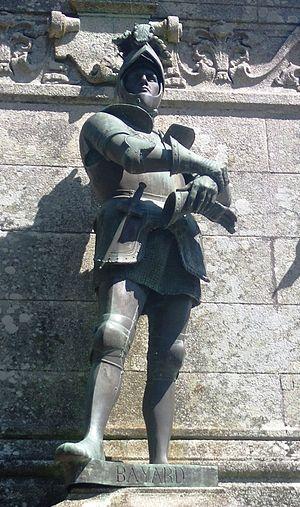
Statue du Chevalier de Bayard à Sainte-Anne-d'Auray, en Bretagne